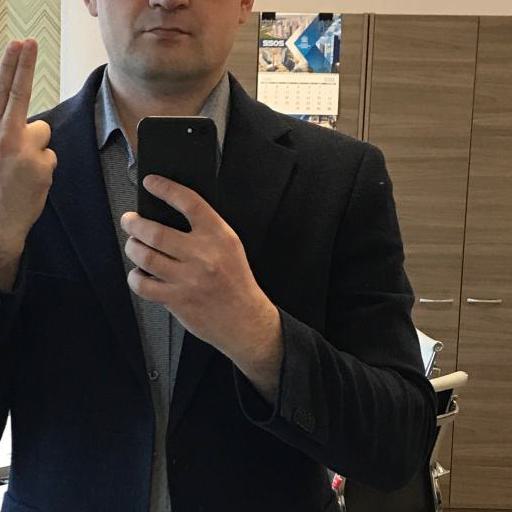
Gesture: no_gesture